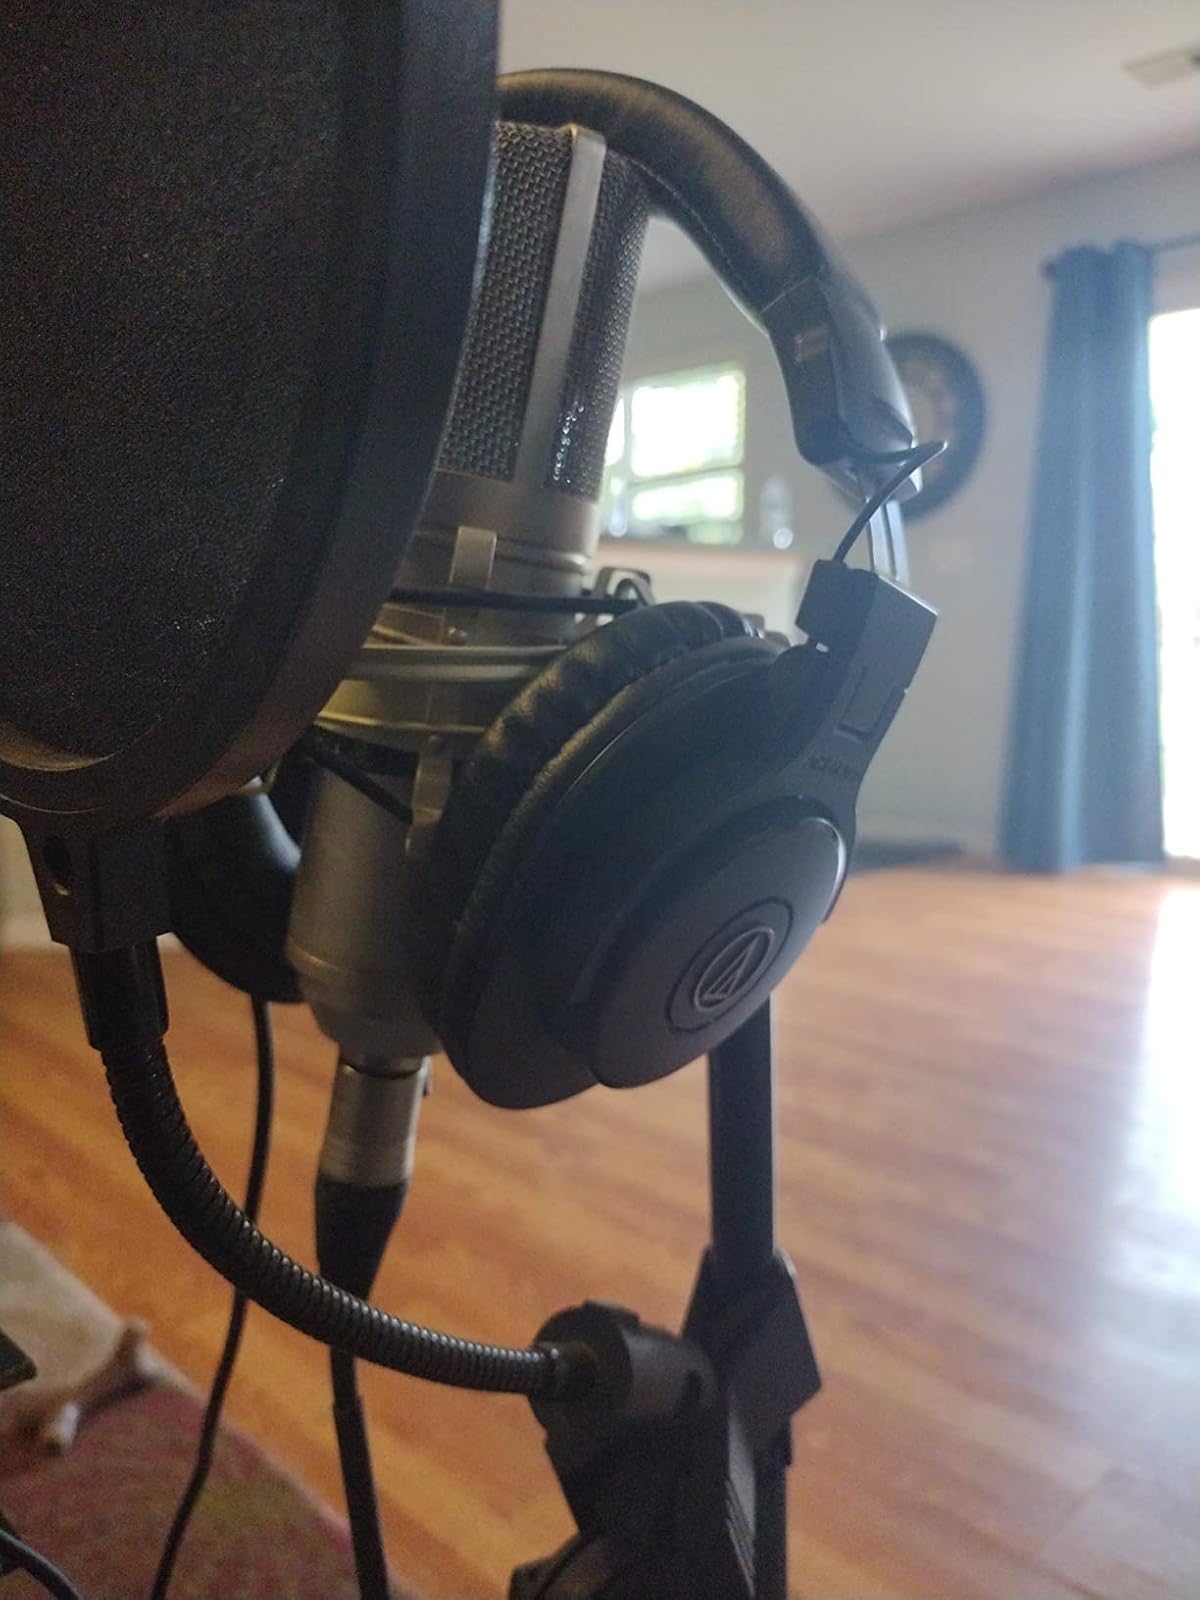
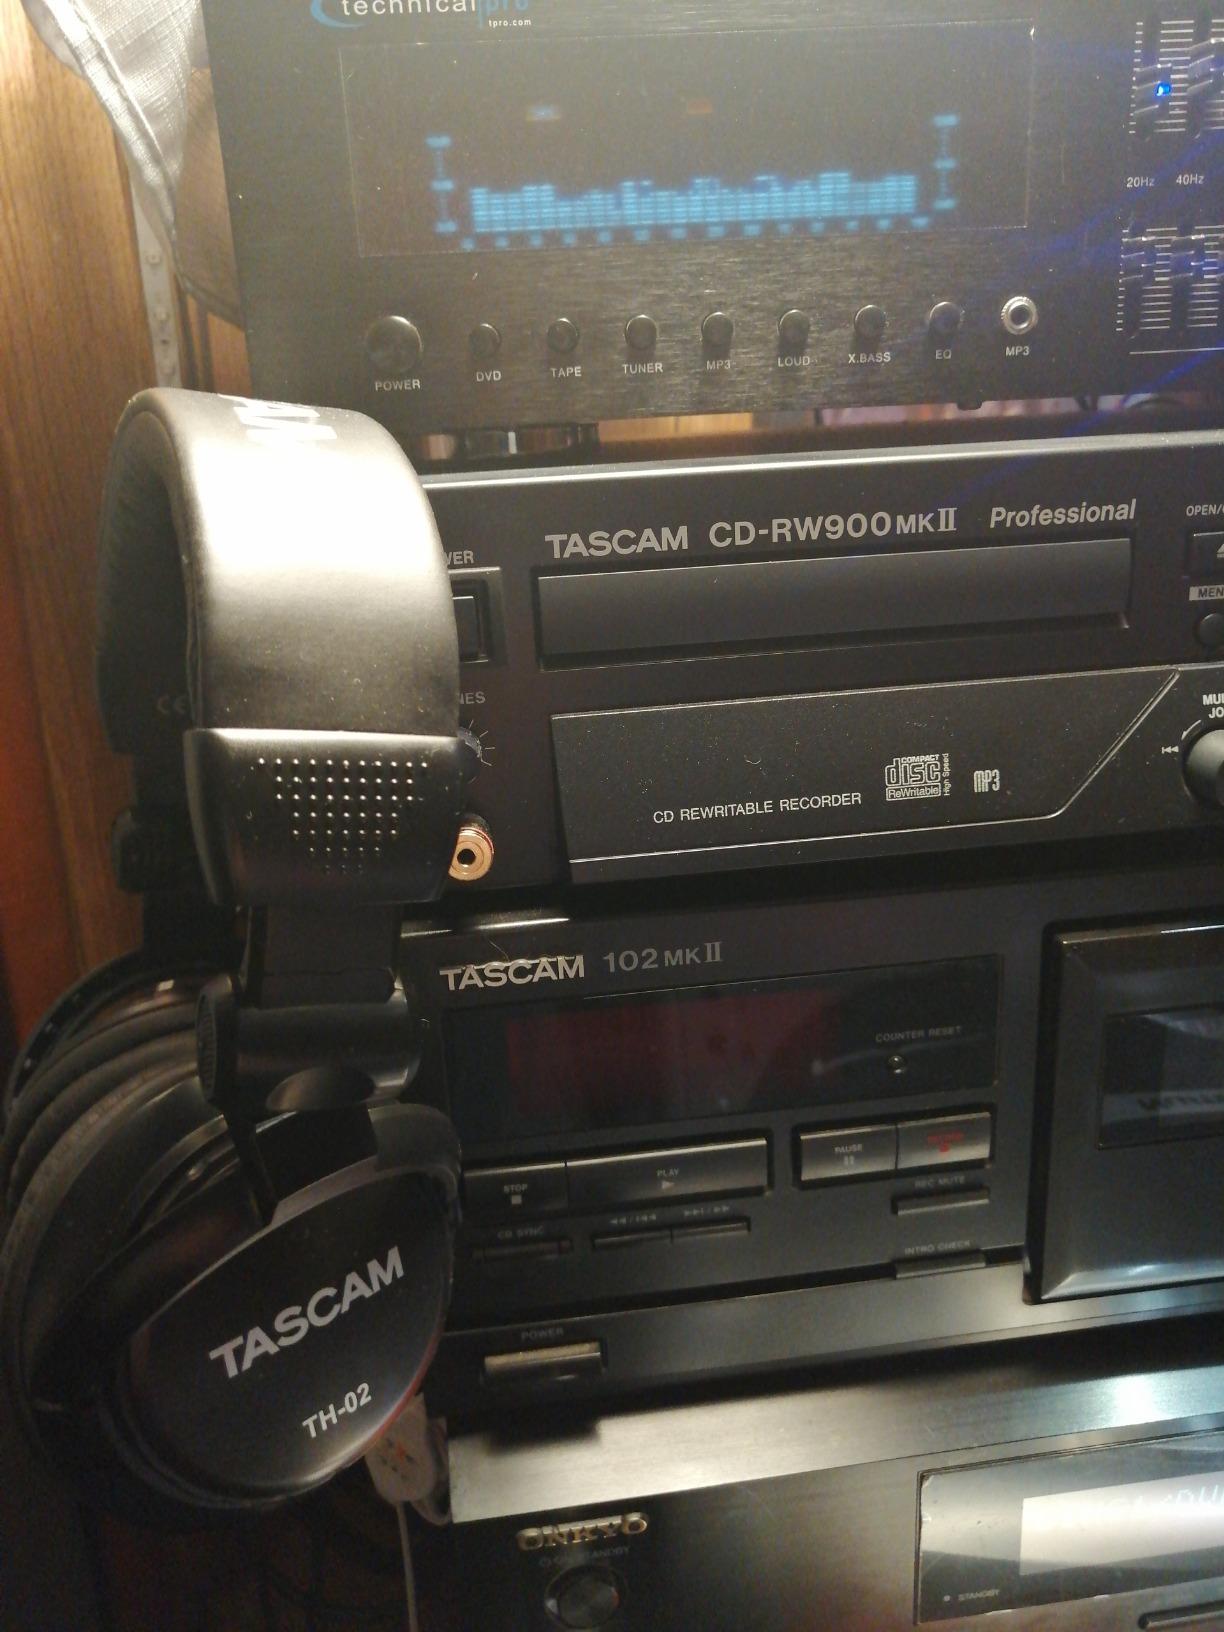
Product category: headphones
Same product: no